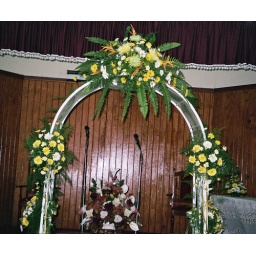
Deco arch with yellow & white flowers - Weddings in Barbados